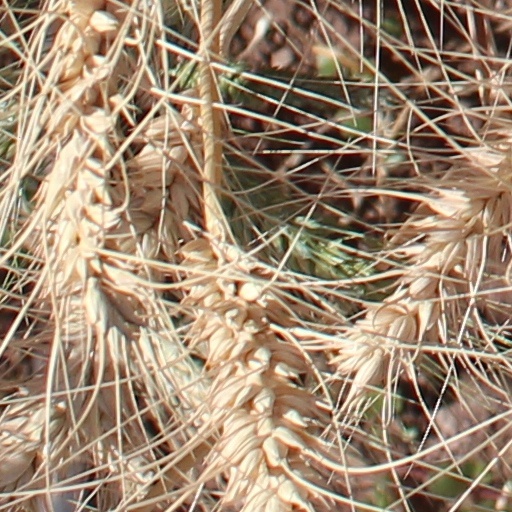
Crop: wheat